NGC 410

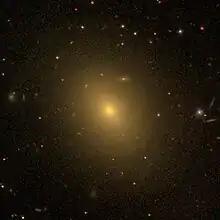
SDSS image of NGC 410

NGC 410 is an elliptical galaxy located in the constellation Pisces. It was discovered on September 12, 1784 by William Herschel. It was described by Dreyer as "pretty bright, pretty large, northeastern of 2.", the other being NGC 407.